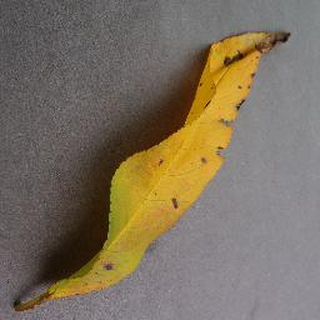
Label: peach_bacterial_spot